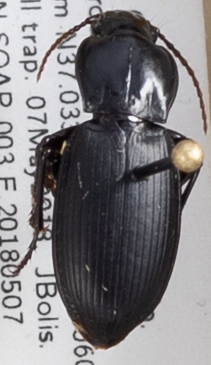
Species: Pterostichus ordinarius
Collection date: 2018-05-07
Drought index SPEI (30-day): -0.176
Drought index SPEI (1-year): -0.288
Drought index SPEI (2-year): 0.8